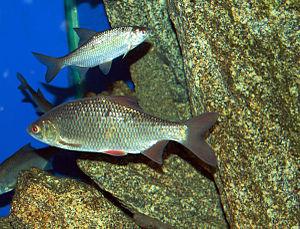
Le Lys est une rivière française qui coule dans le département de Maine-et-Loire, en région Pays de la Loire. C’est un affluent du Layon en rive gauche, donc un sous-affluent de la Loire.
Le gardon est une espèce de poisson d'eau douce très commun, souvent de petite taille entre 10 et 30 cm. Il vit en Europe et en Asie de l'Ouest. Son nom latin d'espèce évoque probablement la couleur de ses nageoires, voire rouge aux reflets métalliques de son œil.
Le lac de Saint-Cassien est un lac de barrage français situé en Provence, dans le sud-est du département du Var, dans la communauté de communes du Pays de Fayence, nommé d'après Saint Cassien.